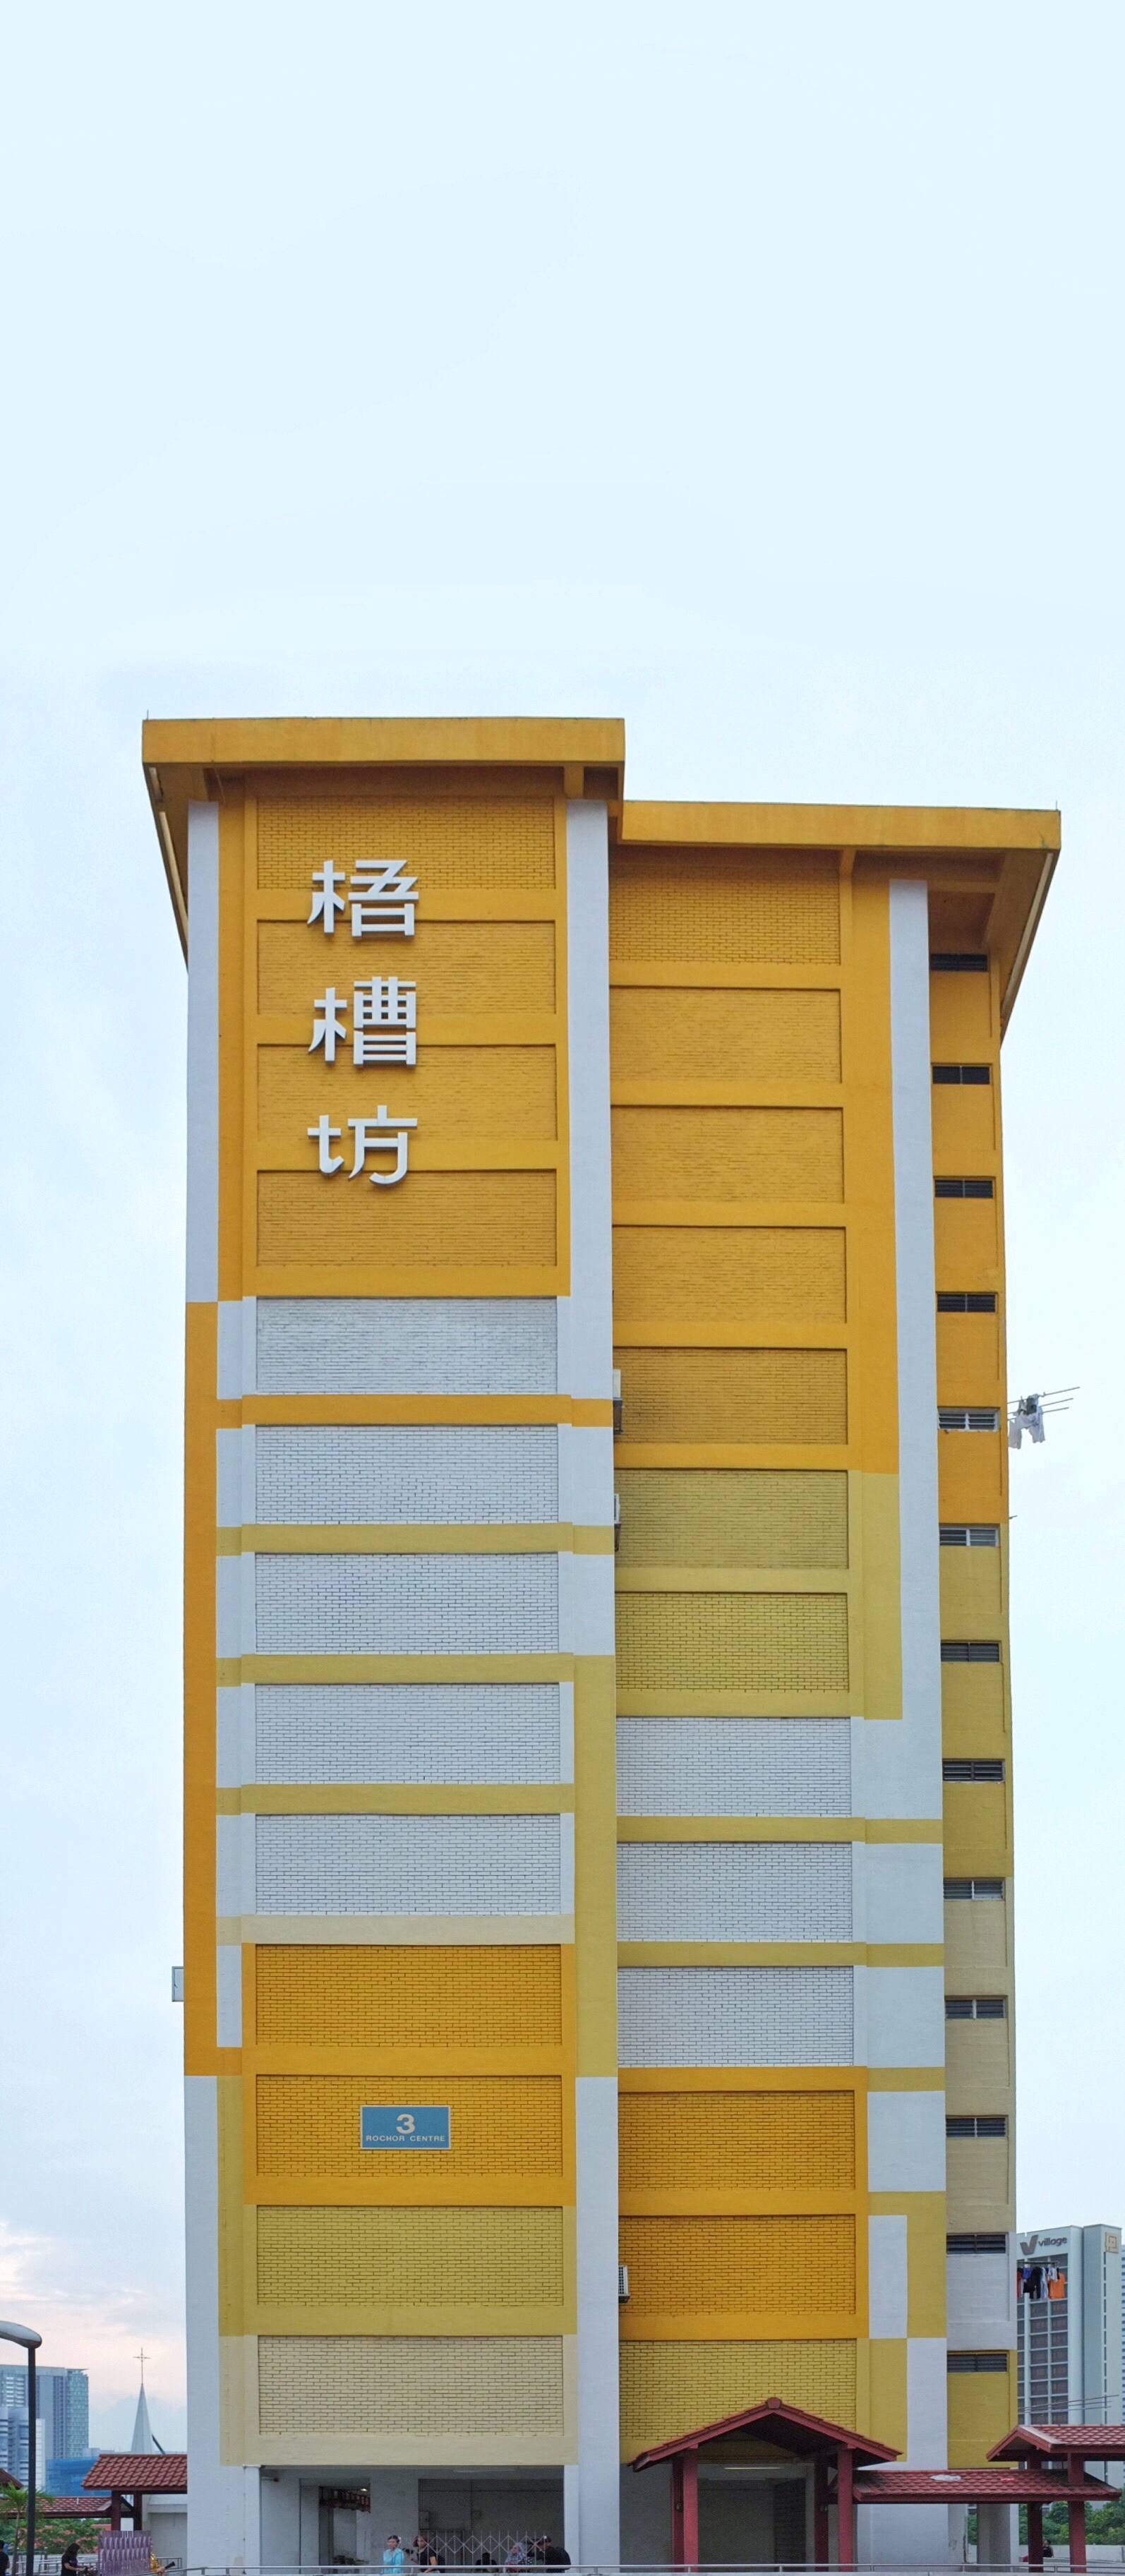
architecture, wood, facade, window covering